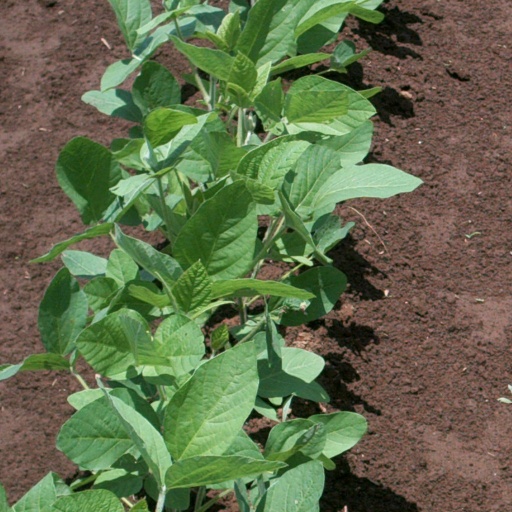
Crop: soybean